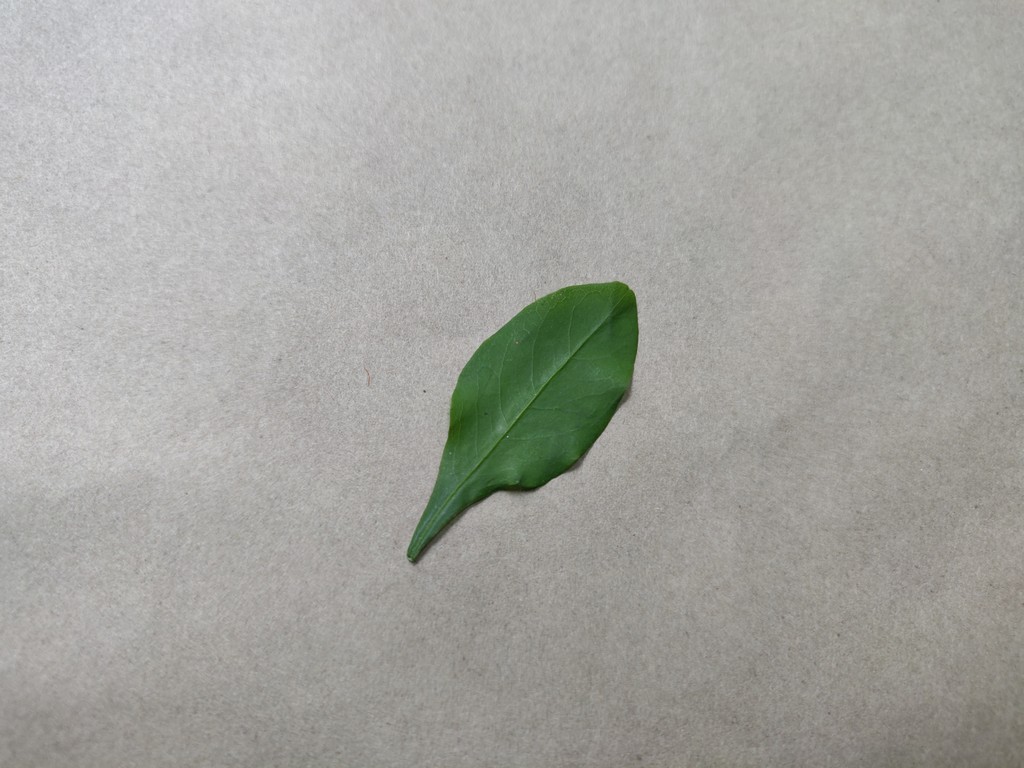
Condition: Healthy
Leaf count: single
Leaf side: front